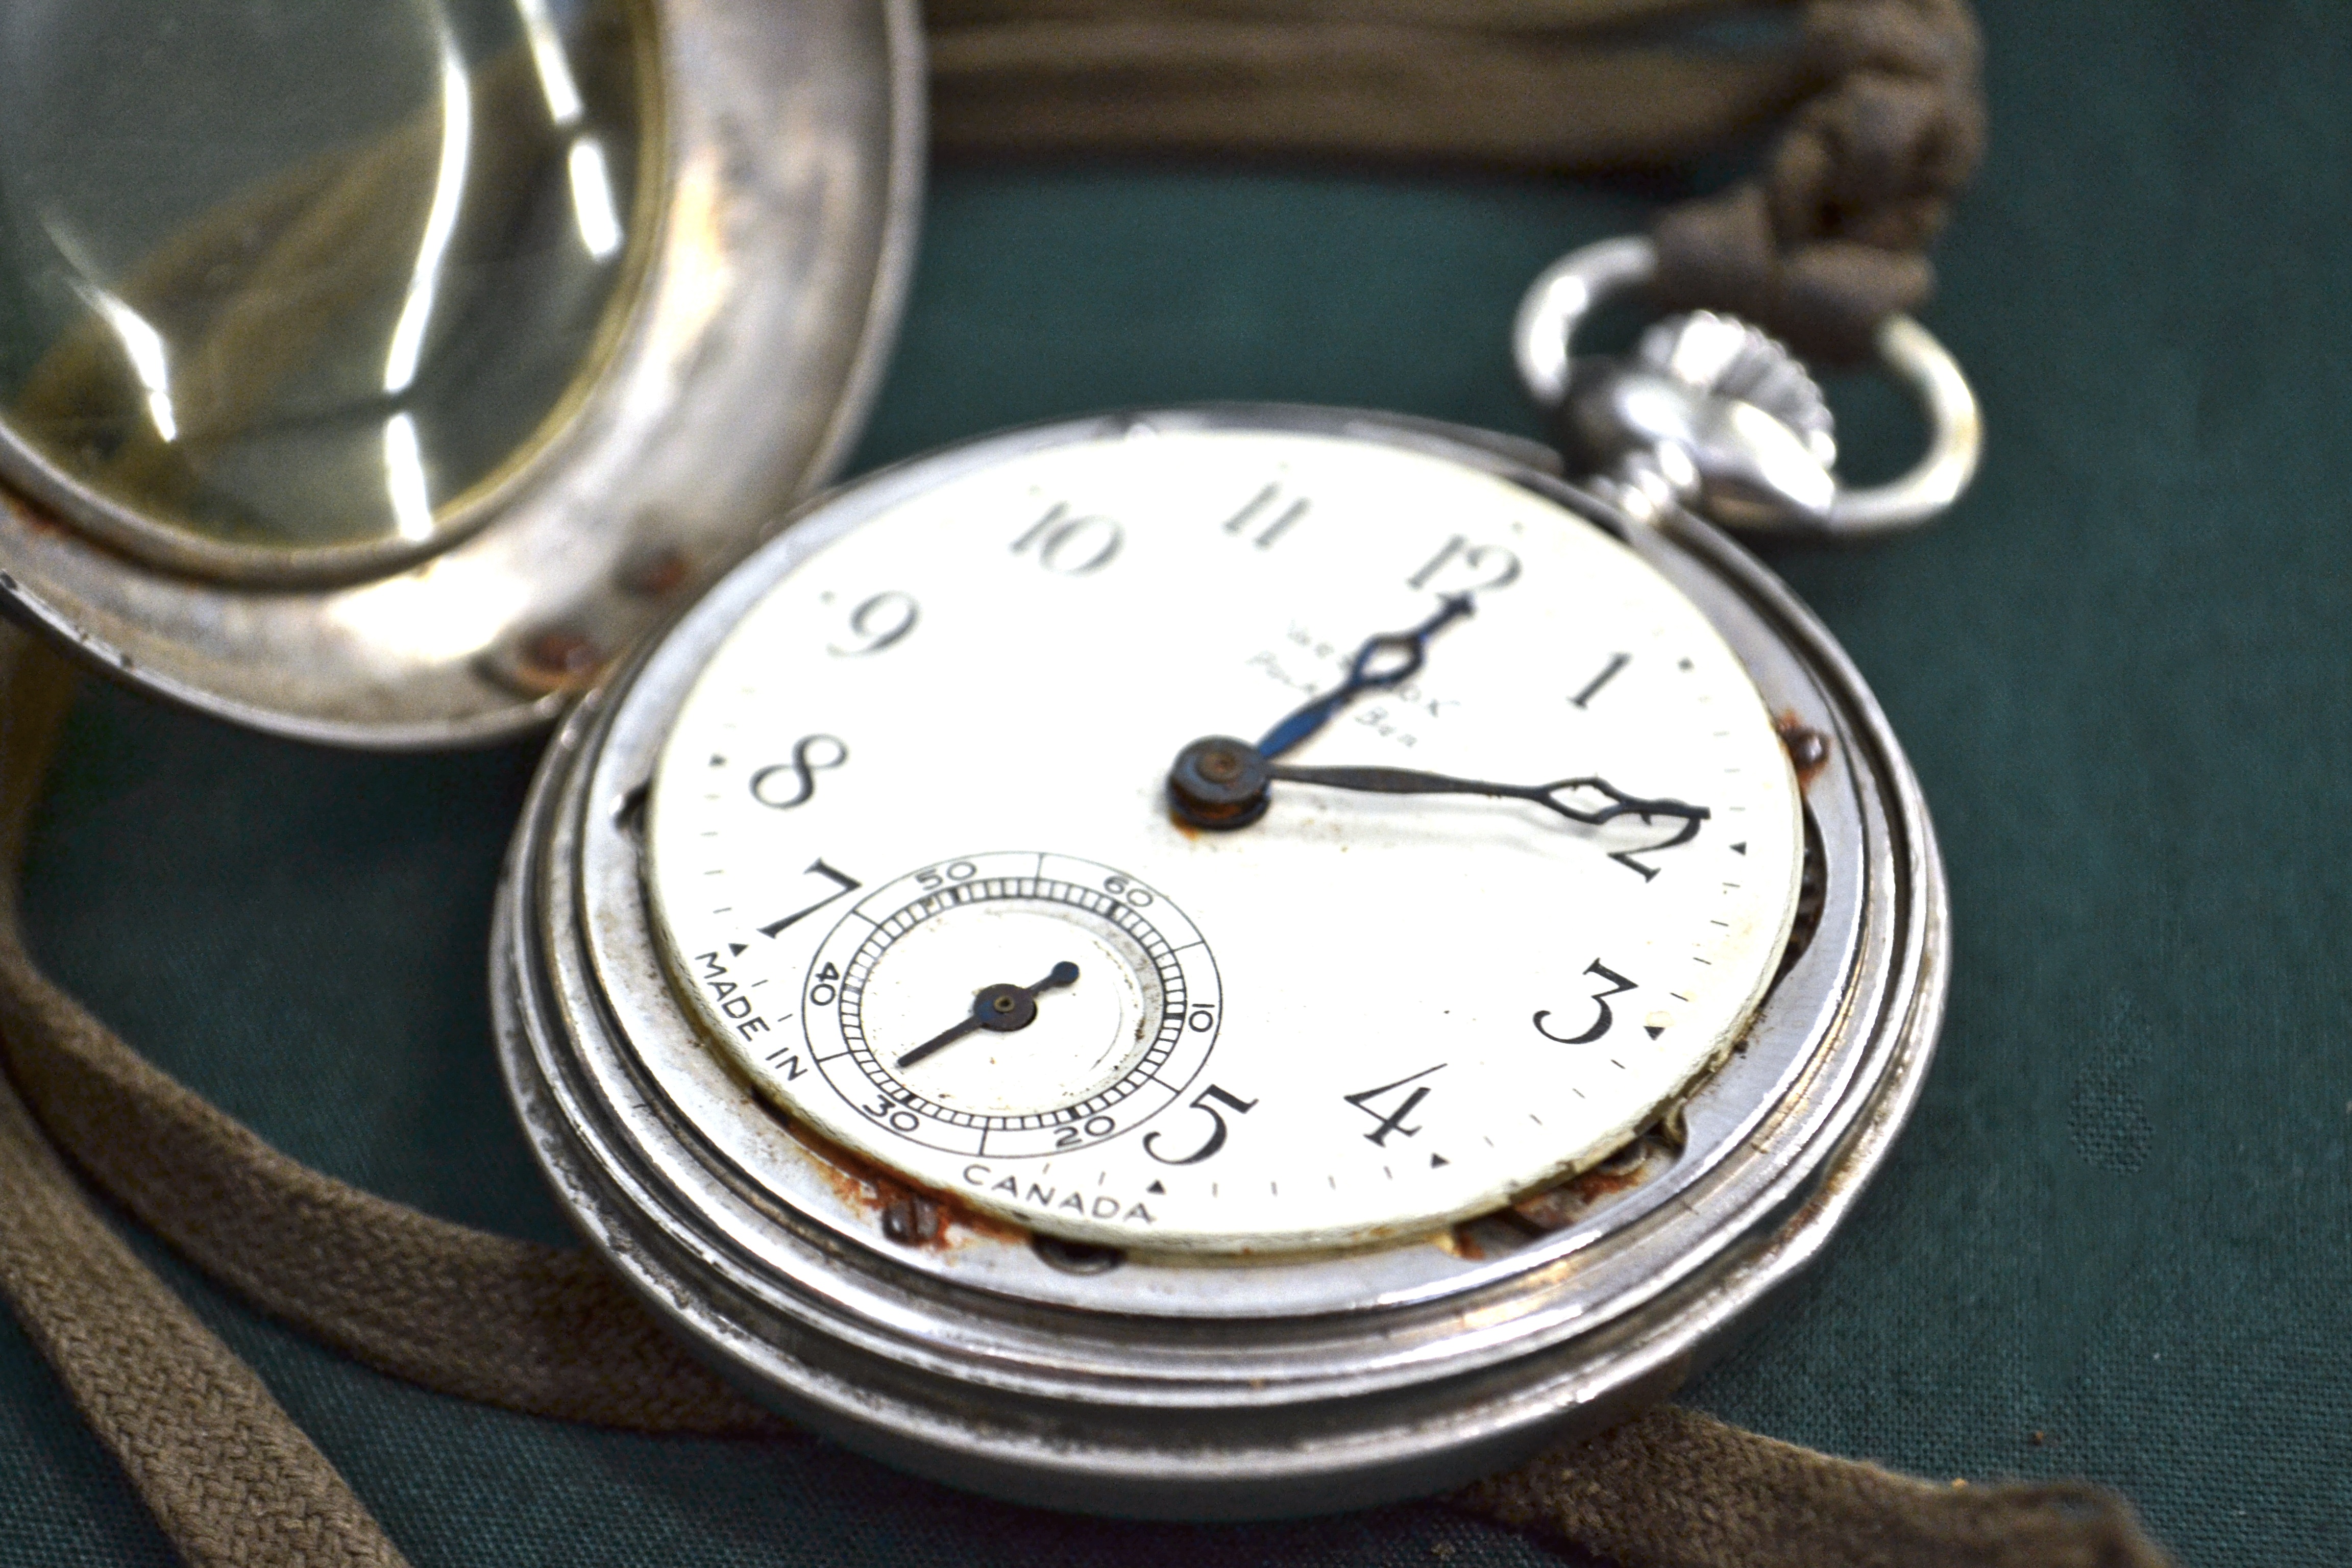
watch, hand, man, sport, field, run, clock, time, hour, old, alarm, frame, business, set, minute, pocketwatch, start, jewellery, race, silver, marker, dynamic, aging, stop, stopwatch, setting, ready, go, businessman, financial, chronograph, second, finance, nil, investment, tick, passing, time clock, duration, lapse, white rabbit, time is money, deadline, getting older, chronometer, ticking, locket, fashion accessory, clocking, passing by, waiting rusty, save time